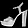
Label: Sandal